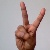
The image shows a hand gesture representing the letter 'V' in Indian Sign Language.